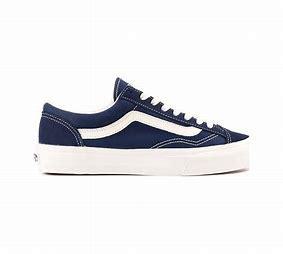
Brand: Vans
Model: Style 36